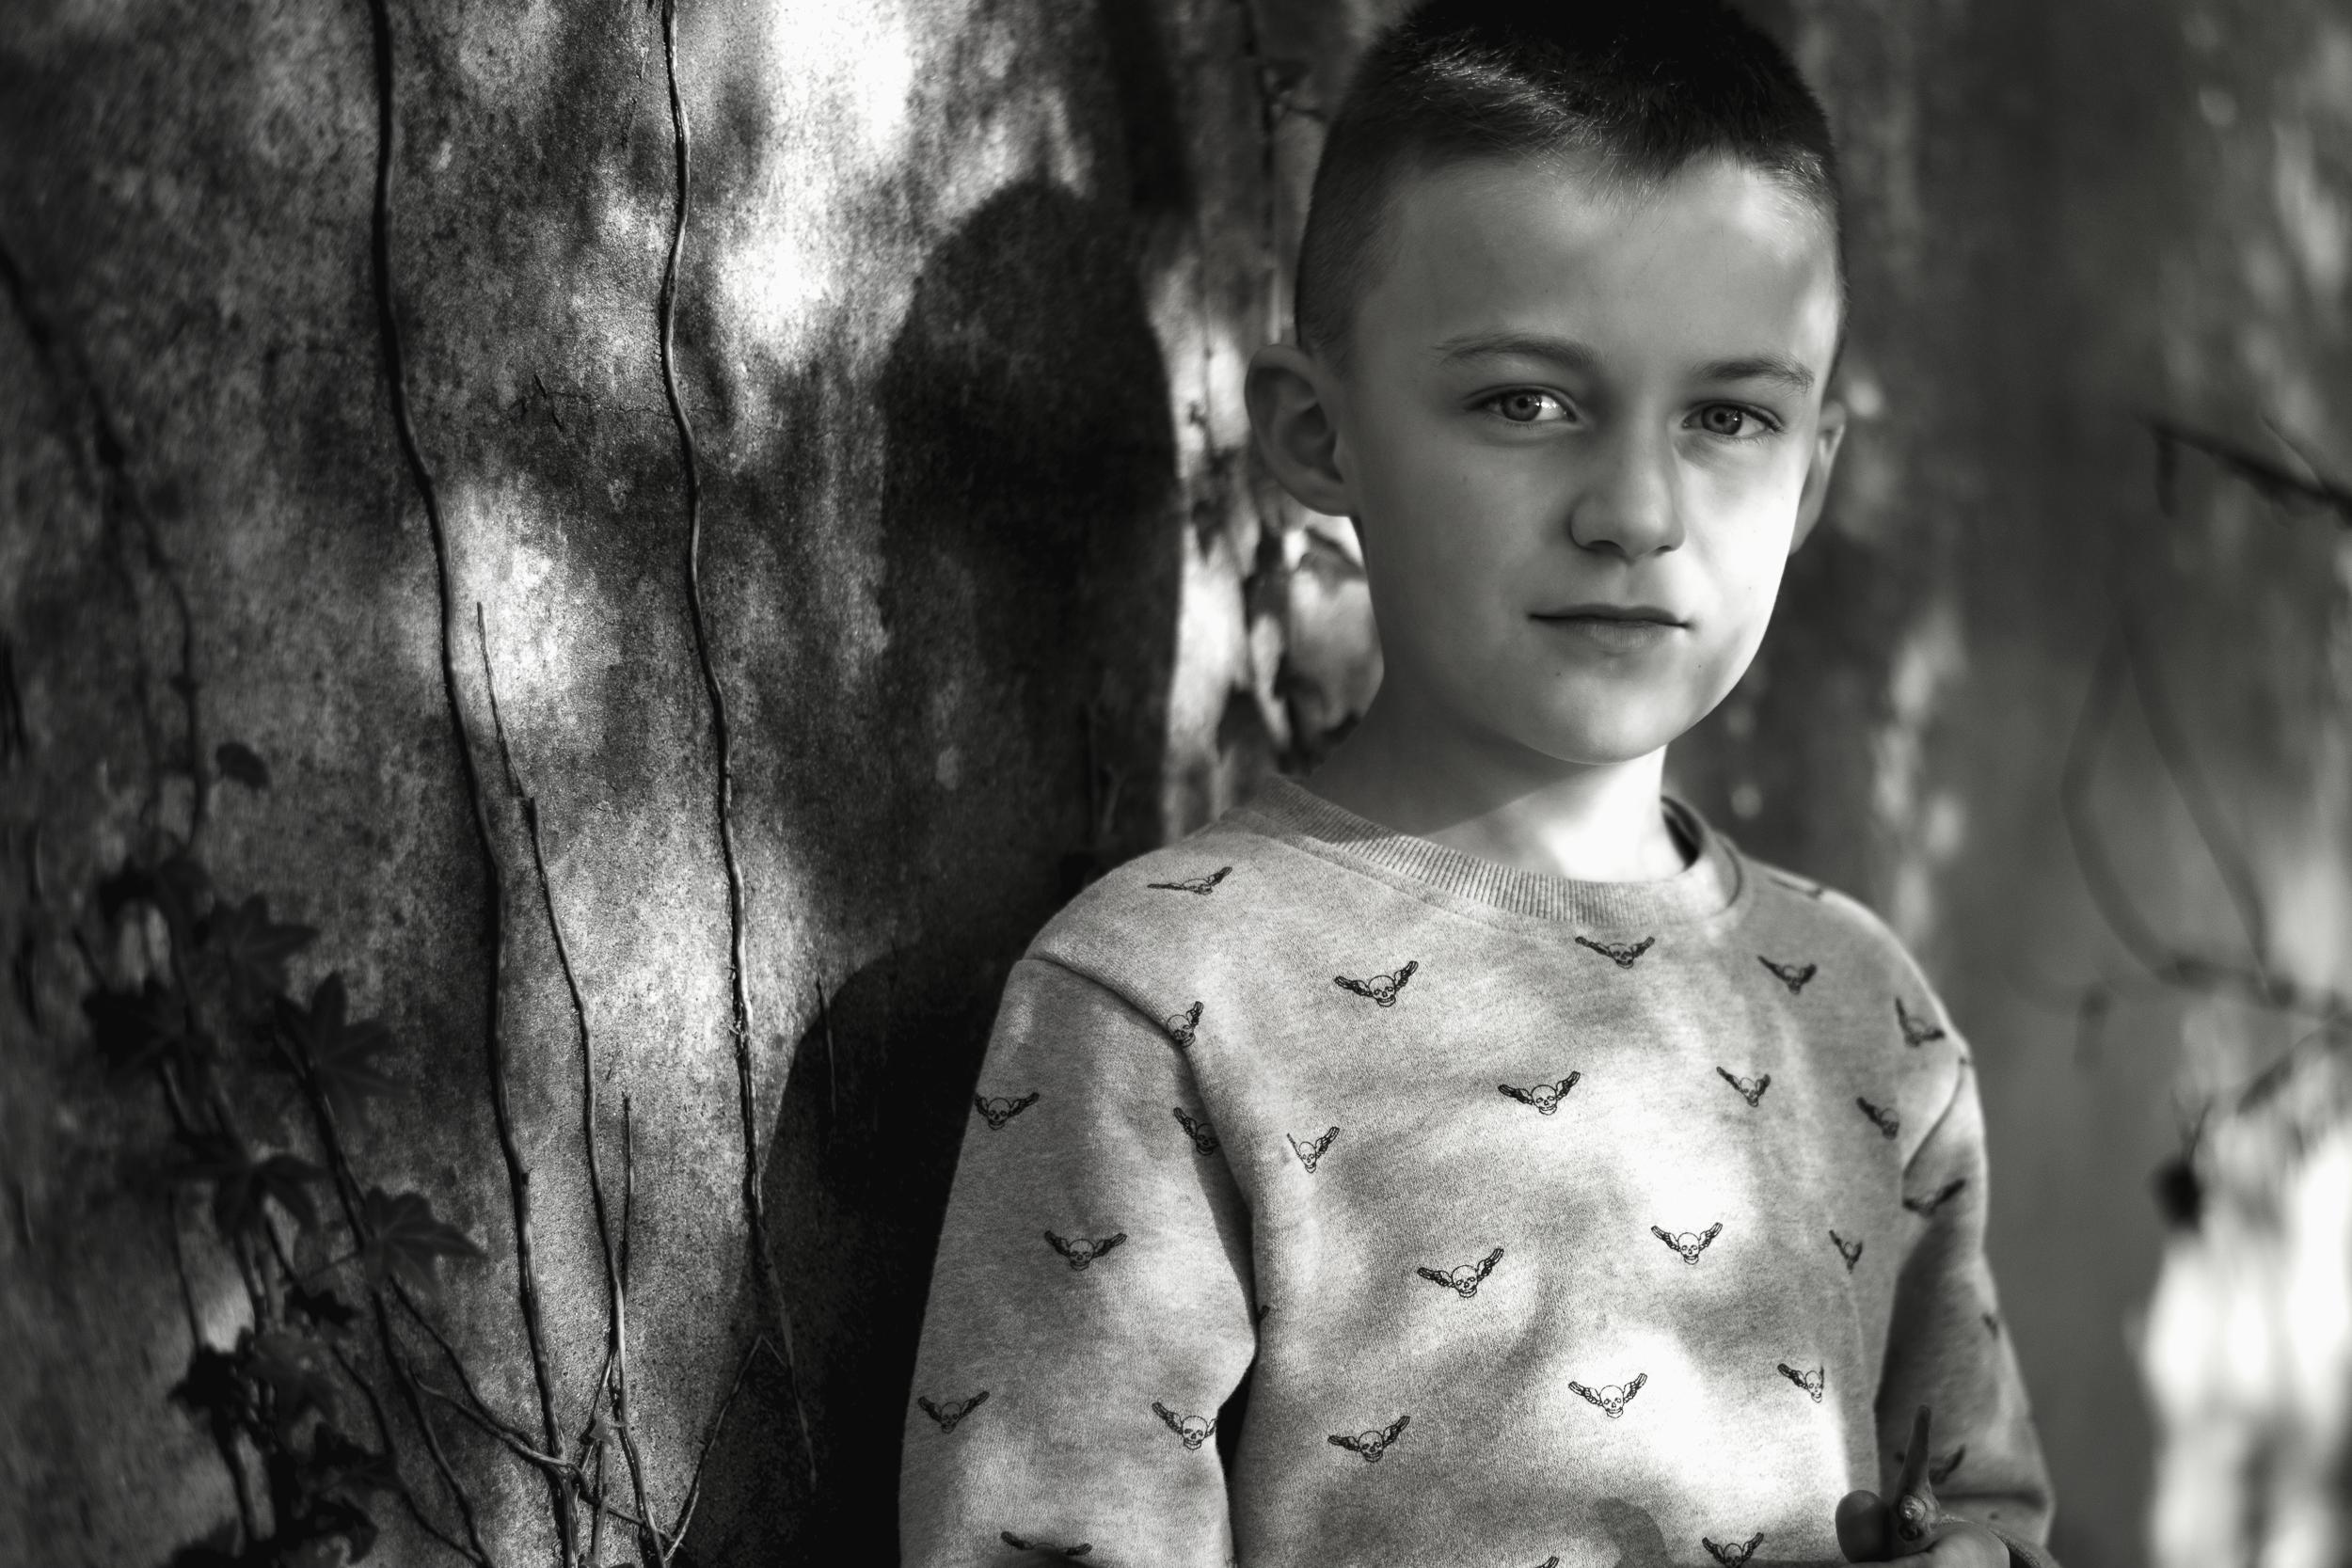
man, person, black and white, people, white, photography, boy, male, europe, portrait, model, child, nikon, monochrome, blackandwhite, photograph, snapshot, noiretblanc, beauty, nikkor, d750, coeuruyann, c uruyann, monochrome photography, portrait photography, art model